Del Mar Fairgrounds

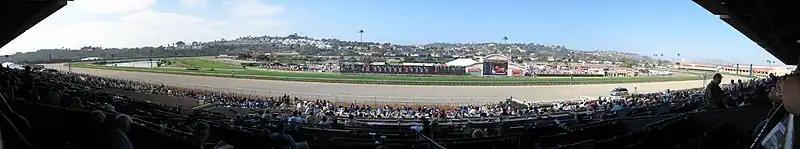
Panoramic view of the Del Mar Racetrack from the grandstand

Throughout the 1960s and 1970s, Del Mar was one of the premier racetracks in the country. The track attempted to run a fall meet in the 1960s but later canceled it after lackluster results. This allowed for the creation of the Oak Tree Racing Association at the Santa Anita race track.